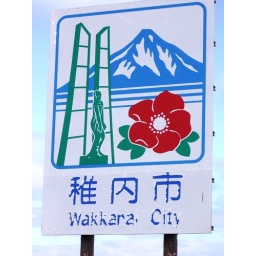
This road sign near the northernmost point of Japan shows the effects of the severe winters.